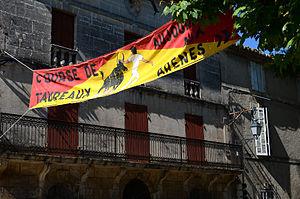
Mouriès, Avenue Pasteur